Joseph Rank

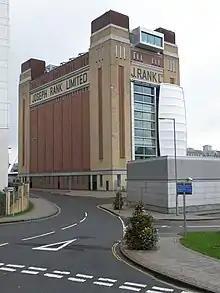
Joseph Rank's name preserved on the former Baltic Flour Mill (now Centre for Contemporary Art) in Gateshead.

Joseph Rank (28 March 1854 – 13 November 1943) was the founder of Joseph Rank Limited, once one of Britain's largest flour milling and bakery companies. He built his company into a leader in all aspects of the industry including the operation of Flour Mills, Bakeries and Retail outlets. After Rank's death in 1943 the company continued to grow under his son's stewardship before merging with Hovis MacDougall in the 1960s to form Rank Hovis McDougall (RHM).